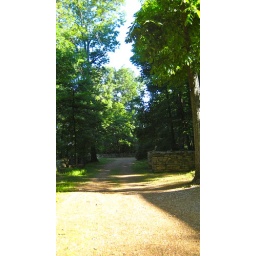
Nashville house on the mountain in the woods